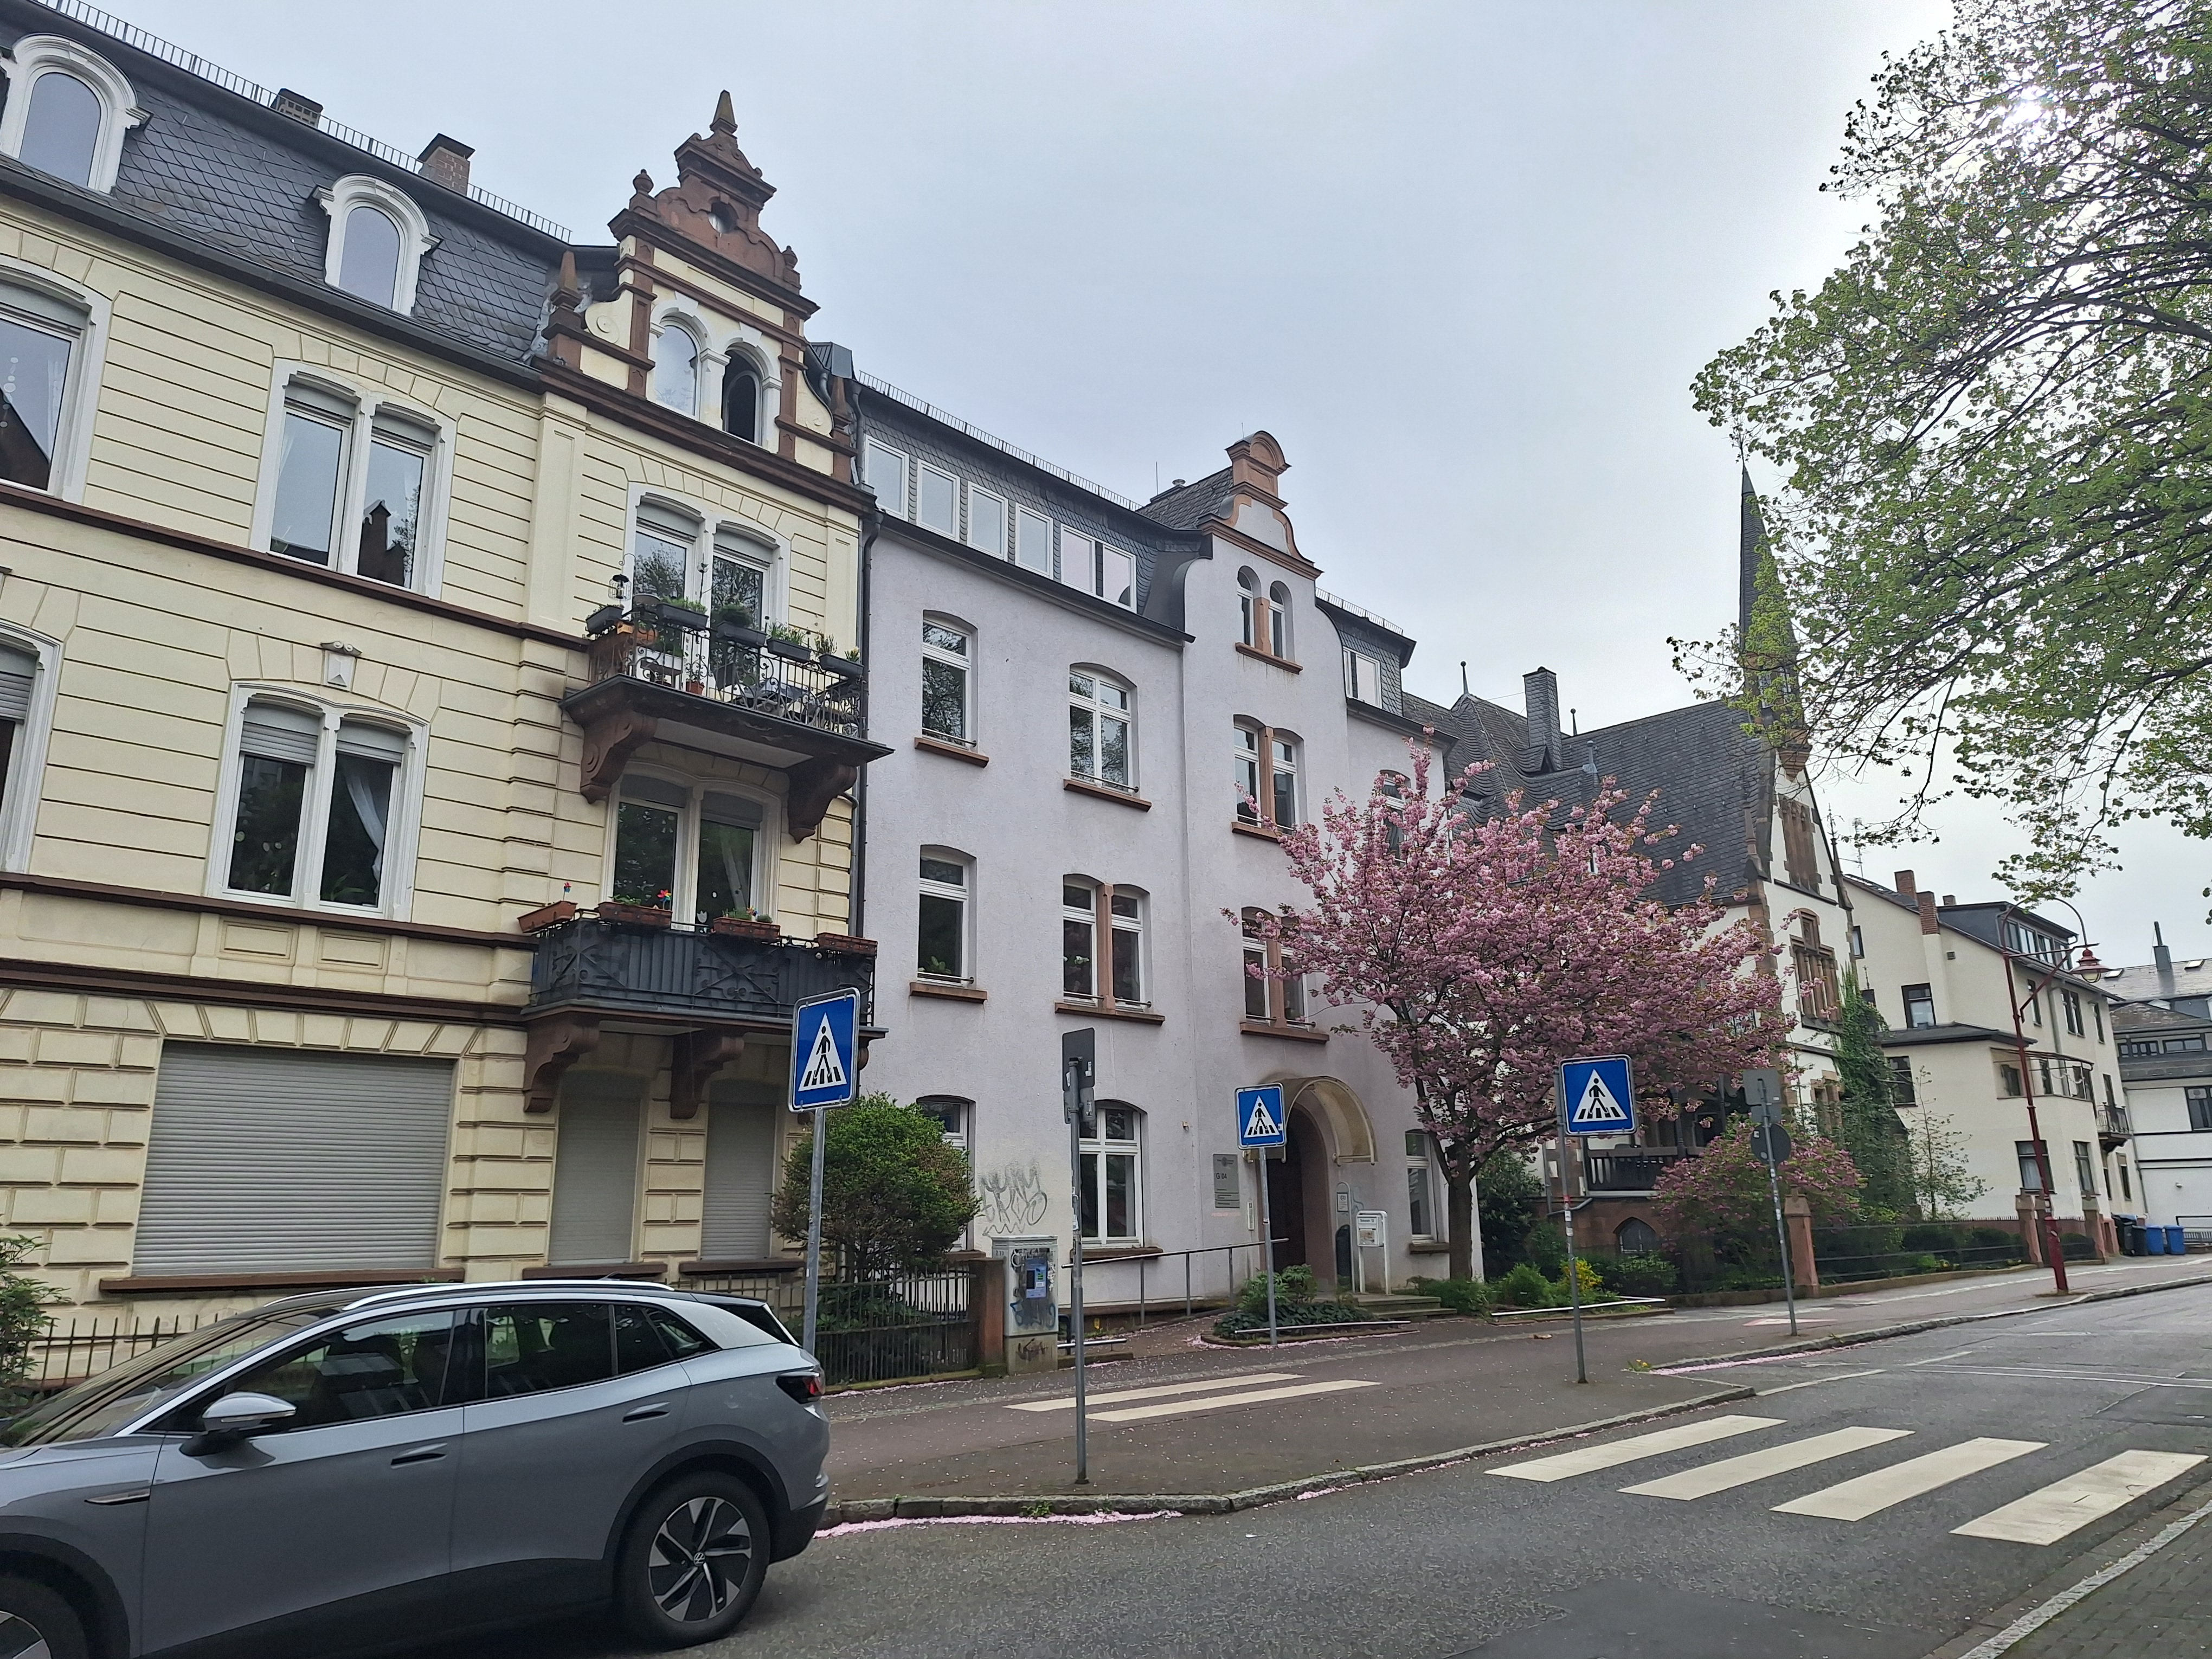
Building: Schulstraße 12